The Love Winner

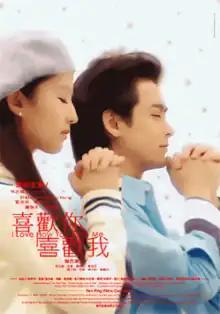
Poster

The Love Winner, also known as I Love How You Love Me, is a romantic movie starred by Jimmy Lin (林志颖), Liu Yi Fei (刘亦菲), Xu Shaoyang (许绍洋)，and Yang Gongru (杨恭如). It tells a story that Wang Han Wen (王汉文), who has been studying in a martial arts school, has no intention to take over his father's company and travels to Hong Kong to teach at the Businessmen and Technical College. At that college, he meets a girl named Qian Yue Shan (钱月珊), whose father has been in heavy debt and she must pay him the money back. Wang Han Wen's father knows that Qian Yue Shan (钱月珊) has a close relationship with his son, so he asks her to persuade his son to go back home. He tells her that if she succeeds in getting his son back home, he will help her pay the debt. She has to take this offer seriously after starting it as a joke and conducts a series of love campaigns.